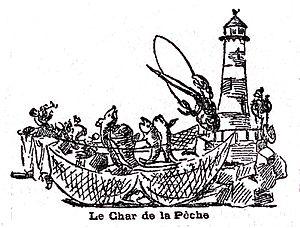
Le Char de la Pêche du cortège de la Mi-Carême à Paris en 1900.
On conserve la description de nombreux cortèges du Carnaval de Paris. Dans cet article ils figurent chronologiquement, avec à la fin une liste alphabétique des chars qui ont défilé à Paris.
La Mi-Carême à Paris, longtemps appelée également Fête des Blanchisseuses, est de facto au moins depuis le XVIIIᵉ siècle la fête des femmes de Paris dans le cadre du très féminin Carnaval de Paris.